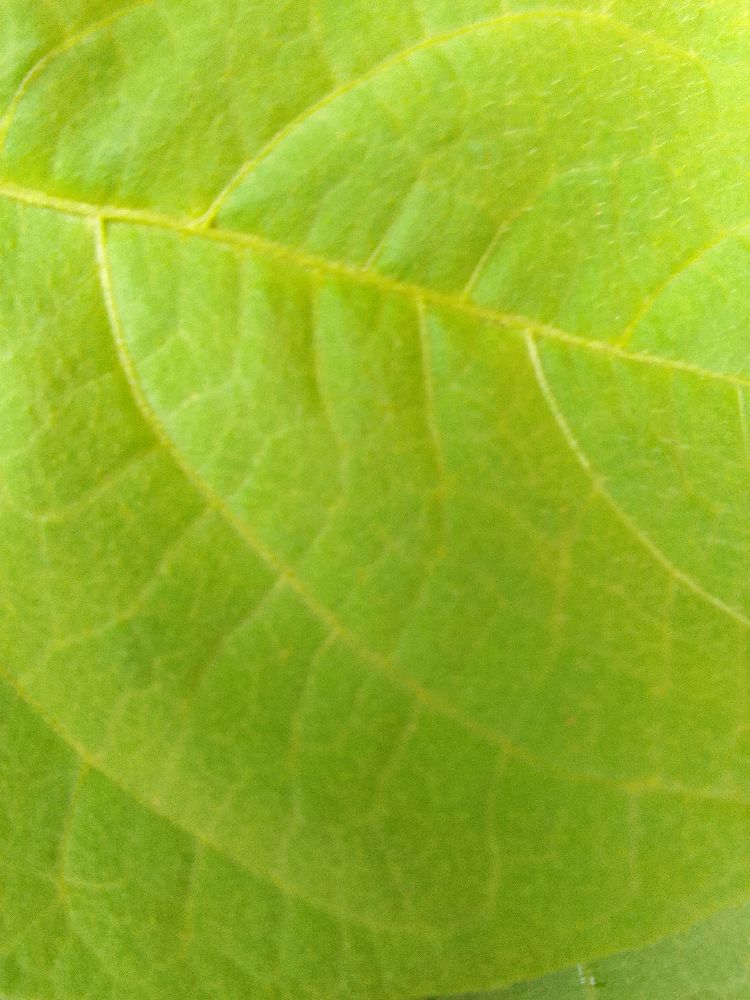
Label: healthy